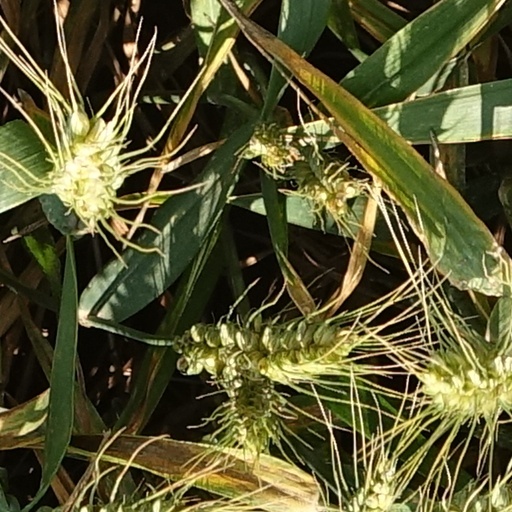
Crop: wheat